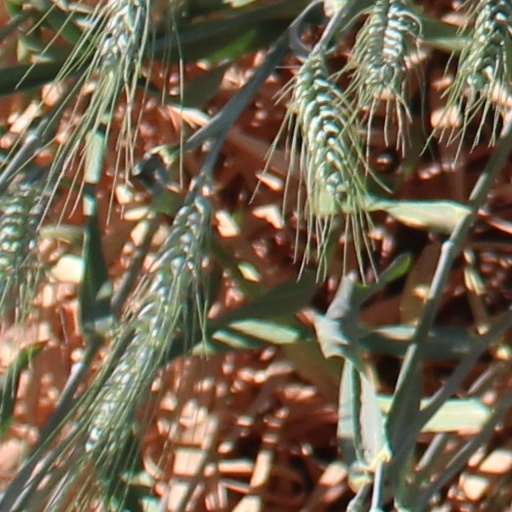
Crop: wheat